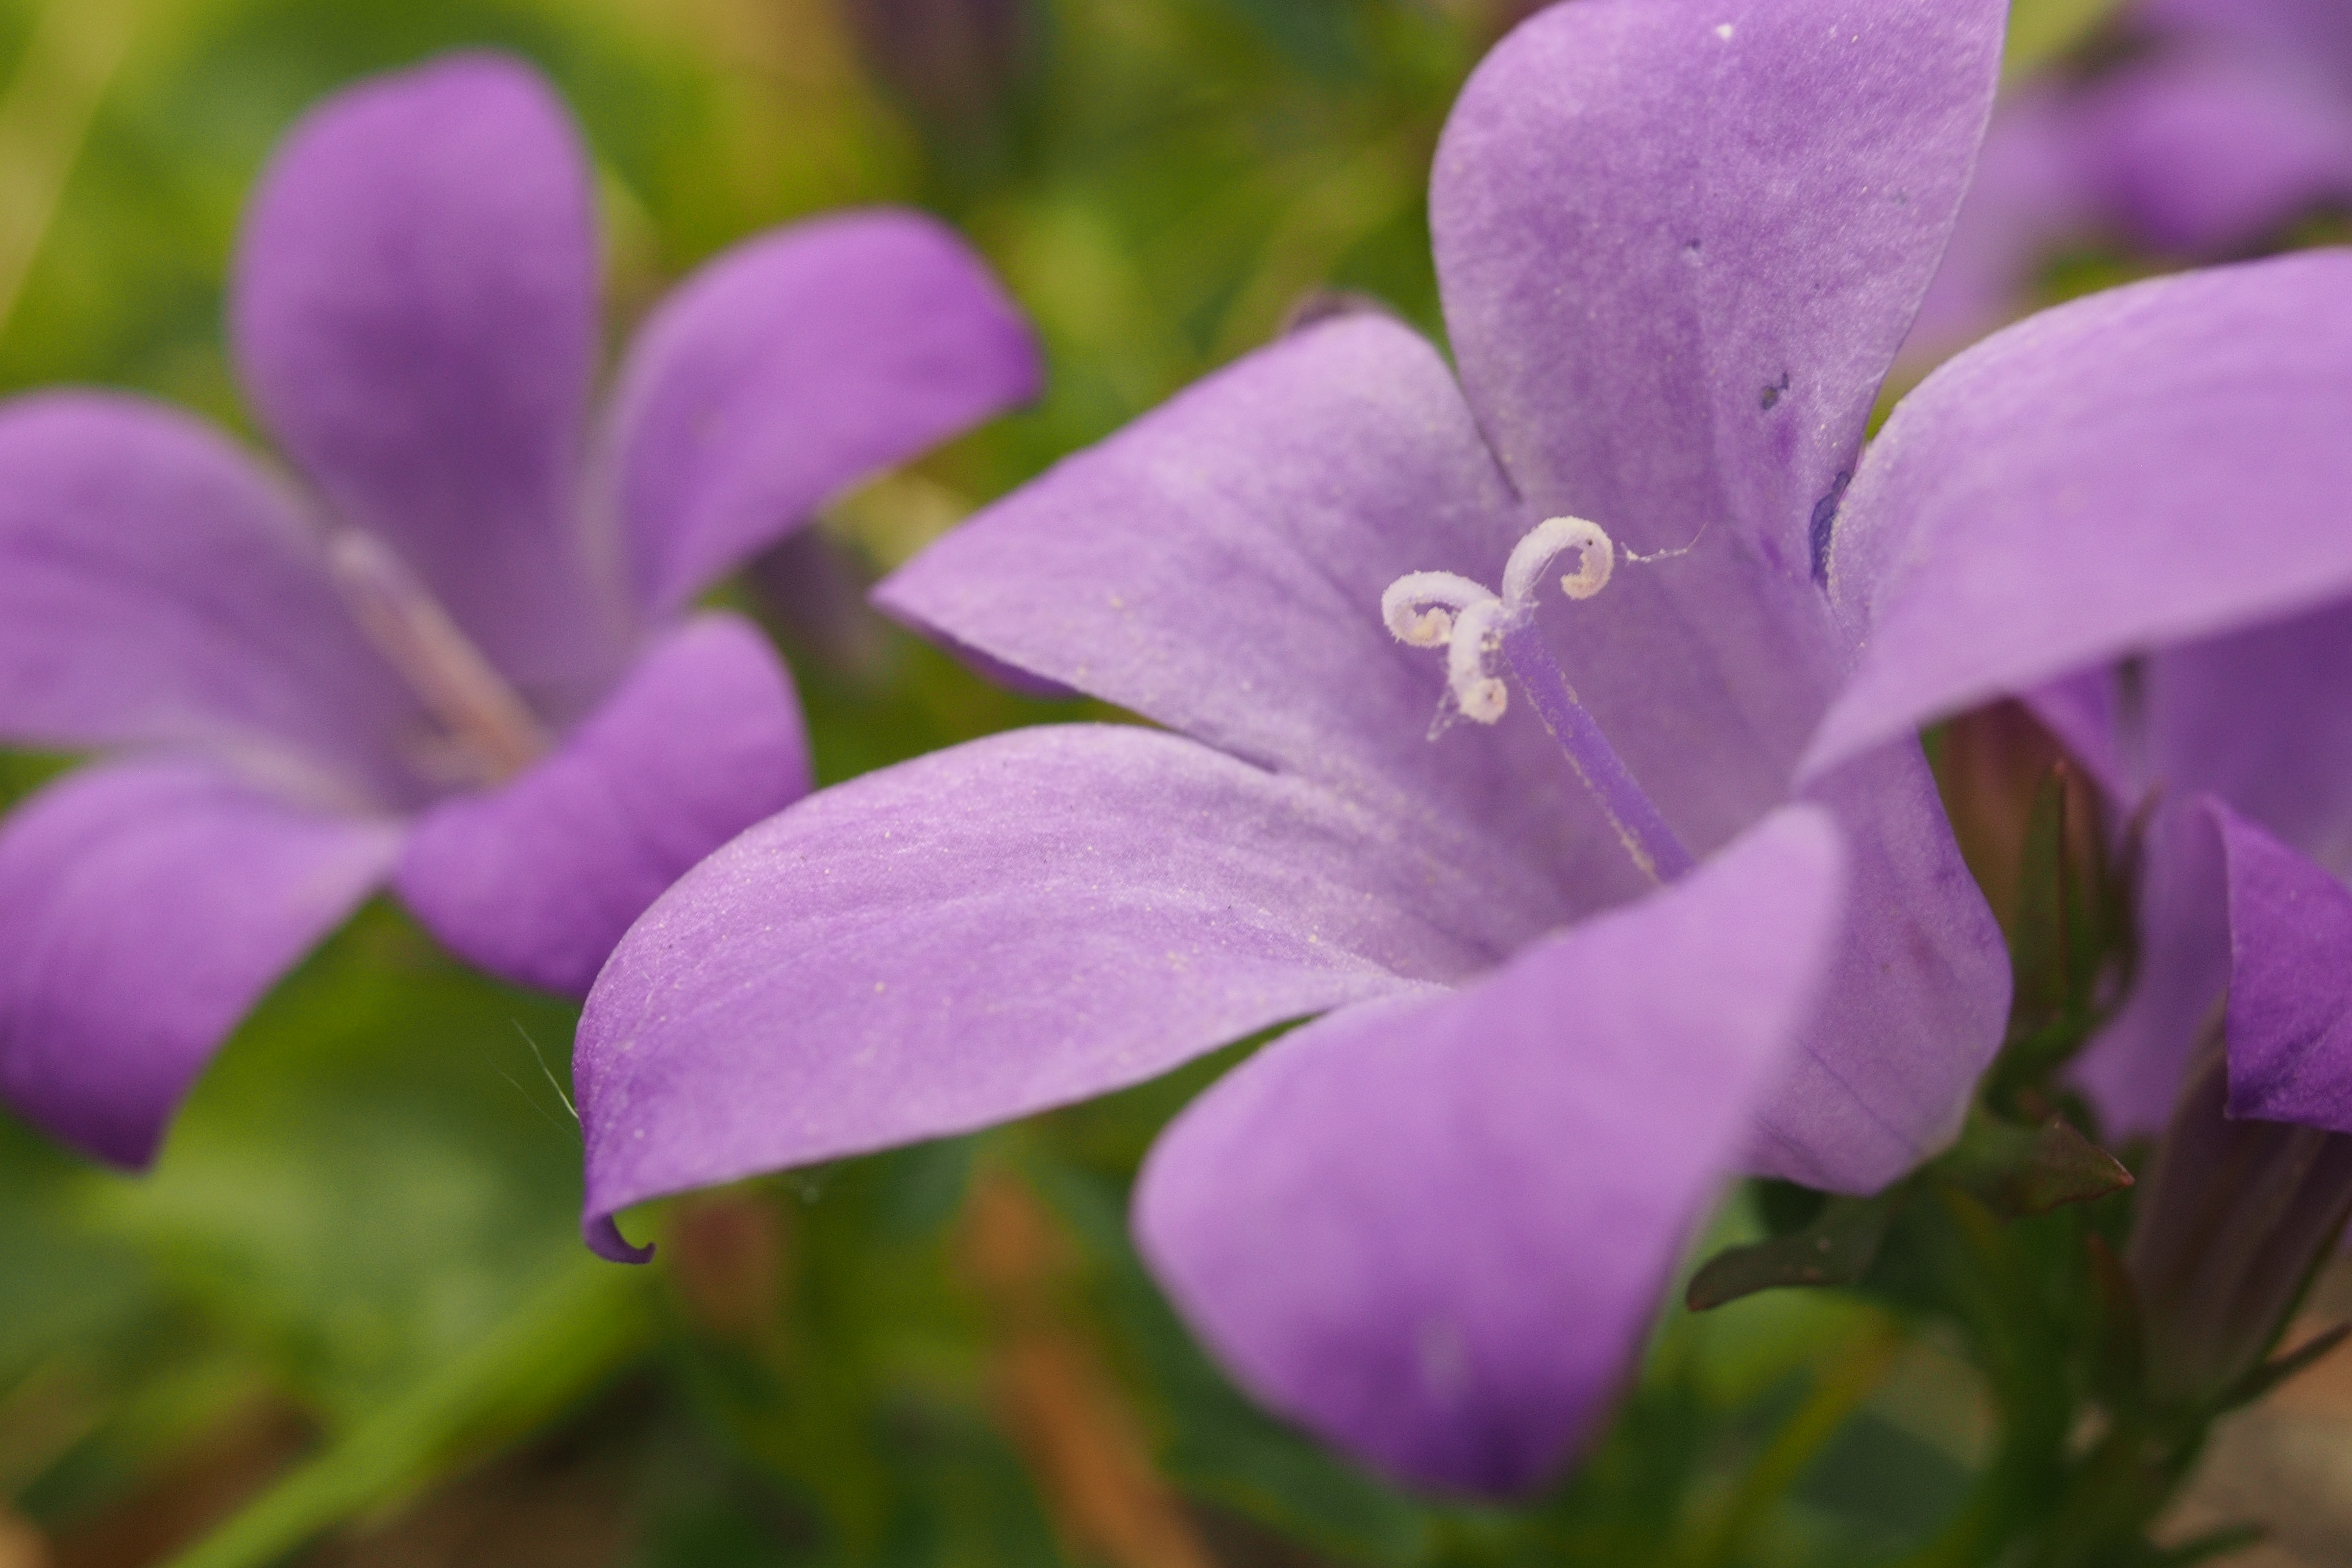
nature, blossom, plant, flower, purple, petal, colourful, botany, closeup, flora, wildflower, close up, petals, pistil, olympus, vibrant, viola, olympuspenepl5, microfourthirds, macro photography, flowering plant, bellflower family, land plant, violet family